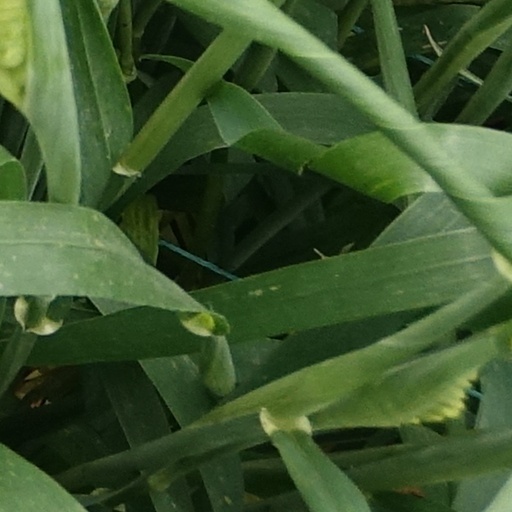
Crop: wheat